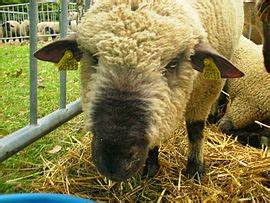
Label: sheep